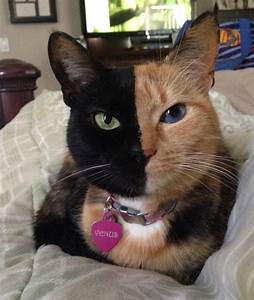
Label: gatto